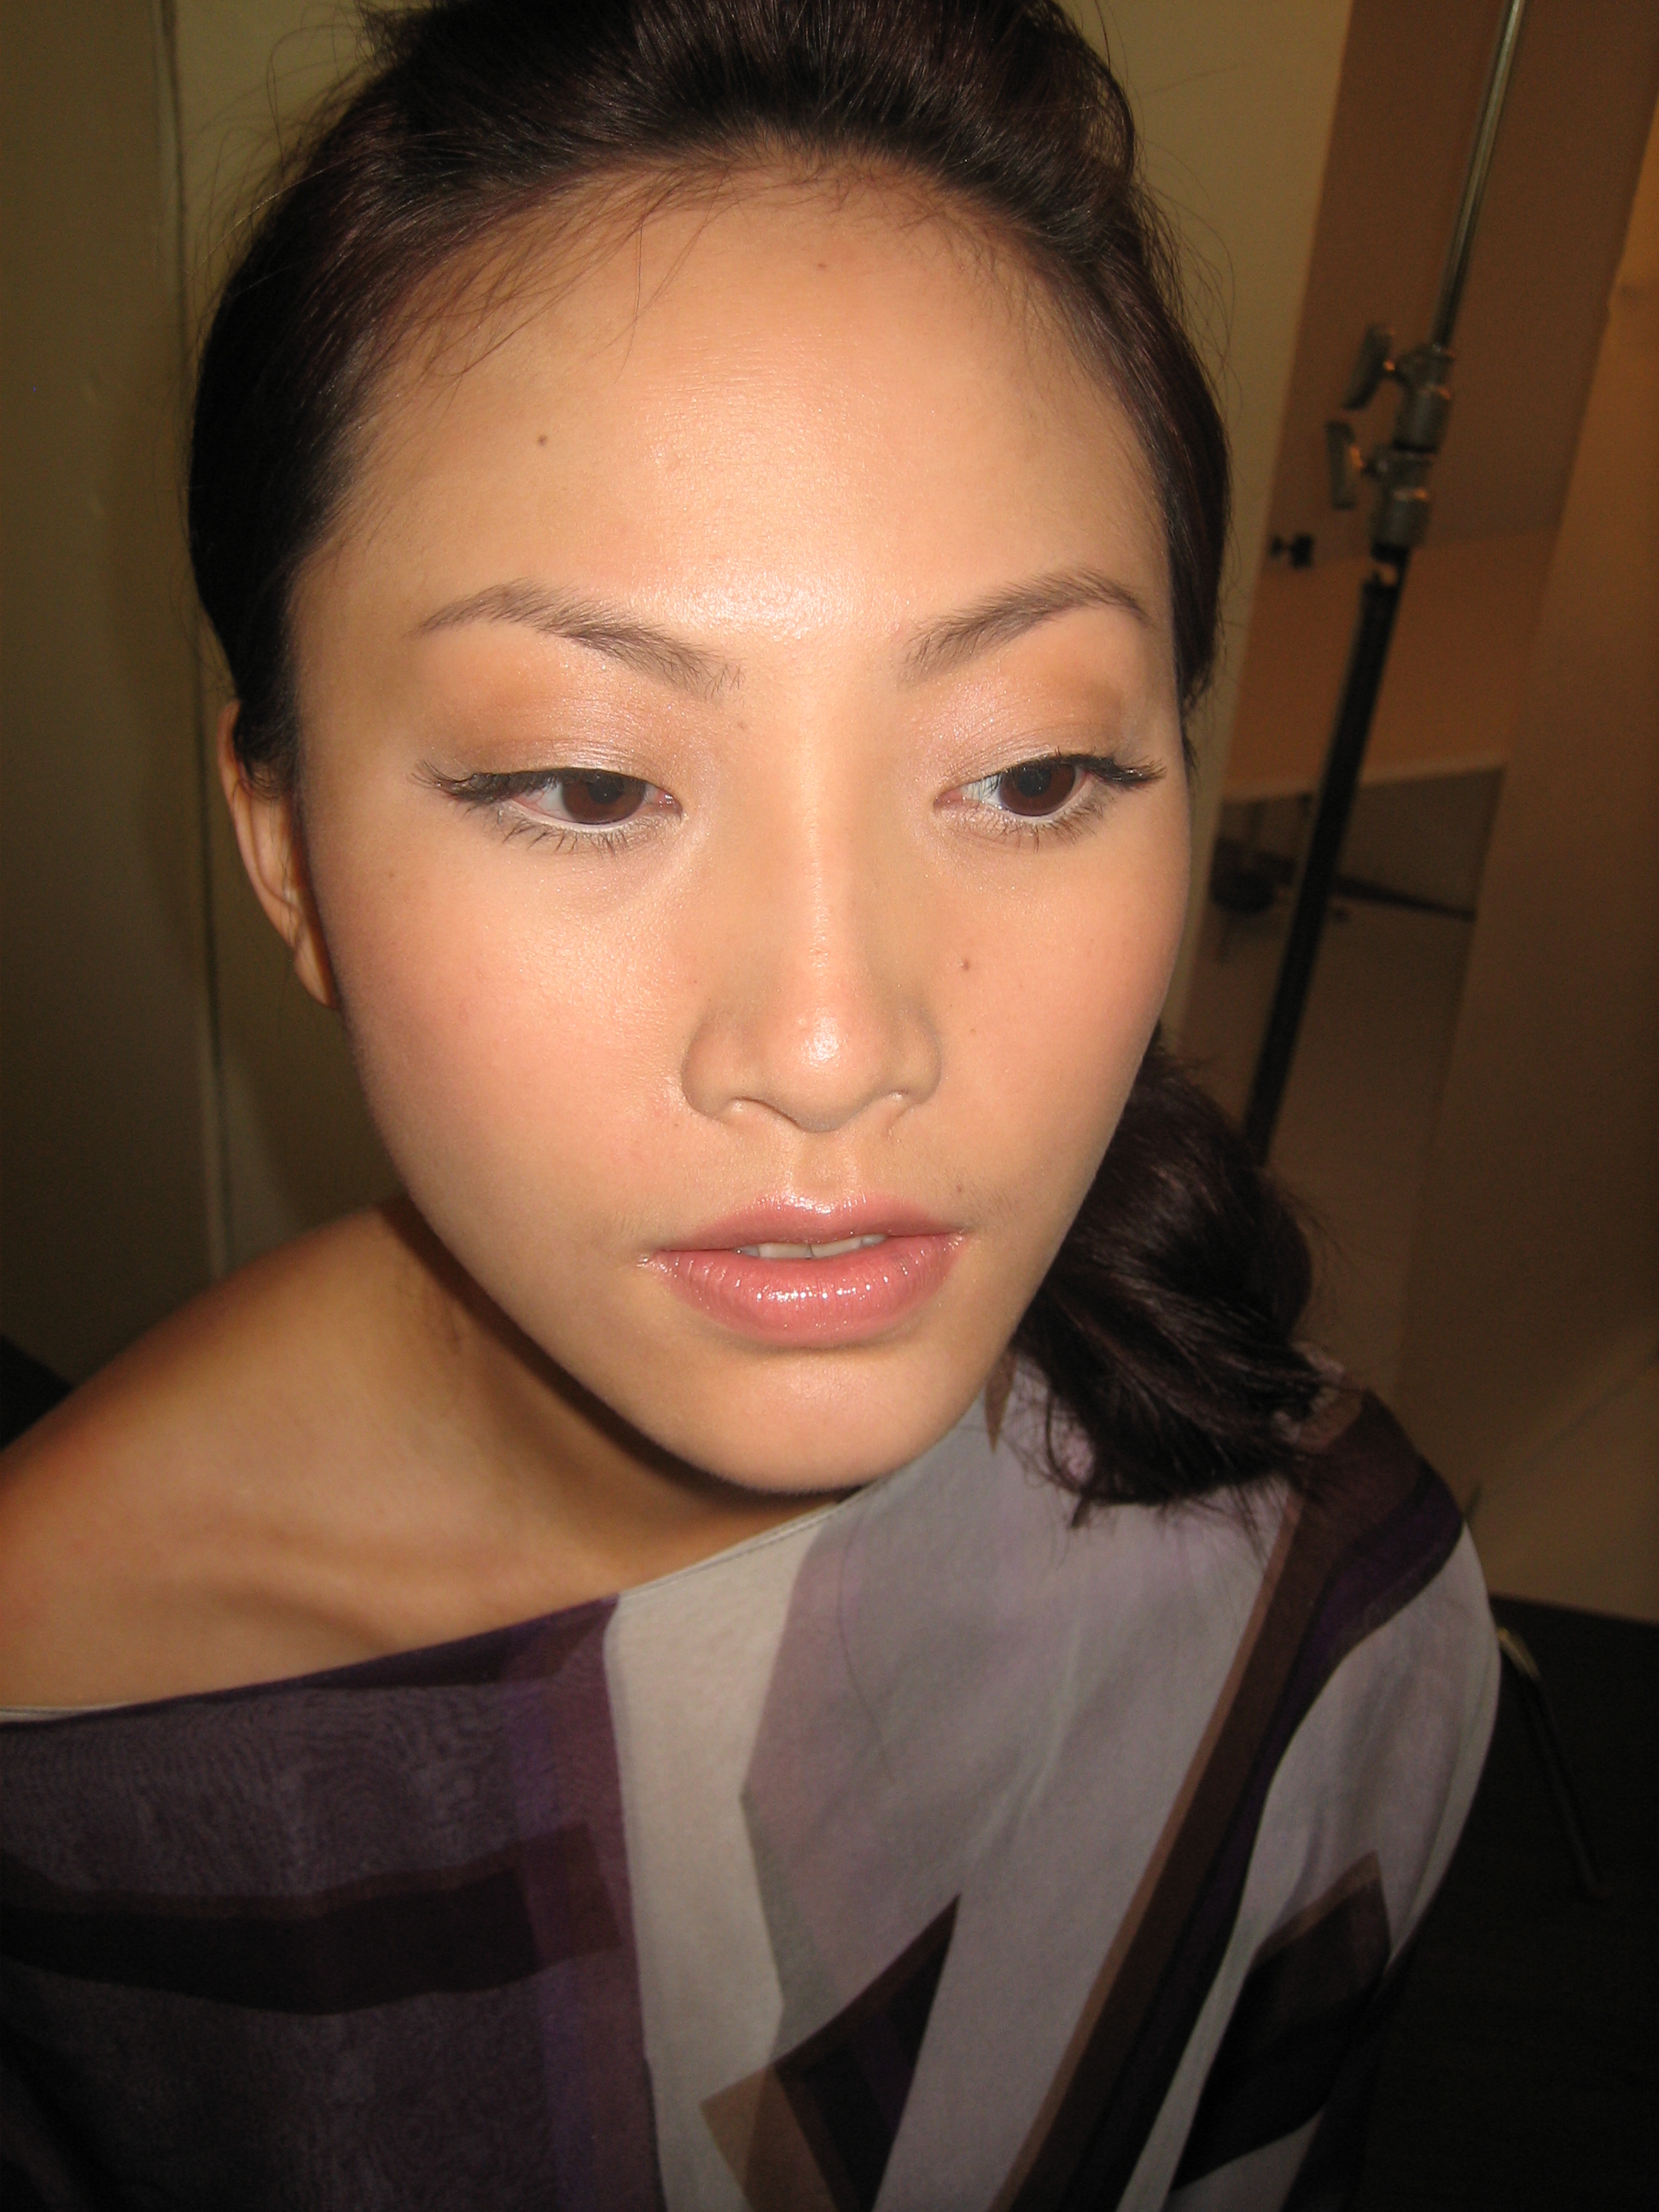
Label: Colored